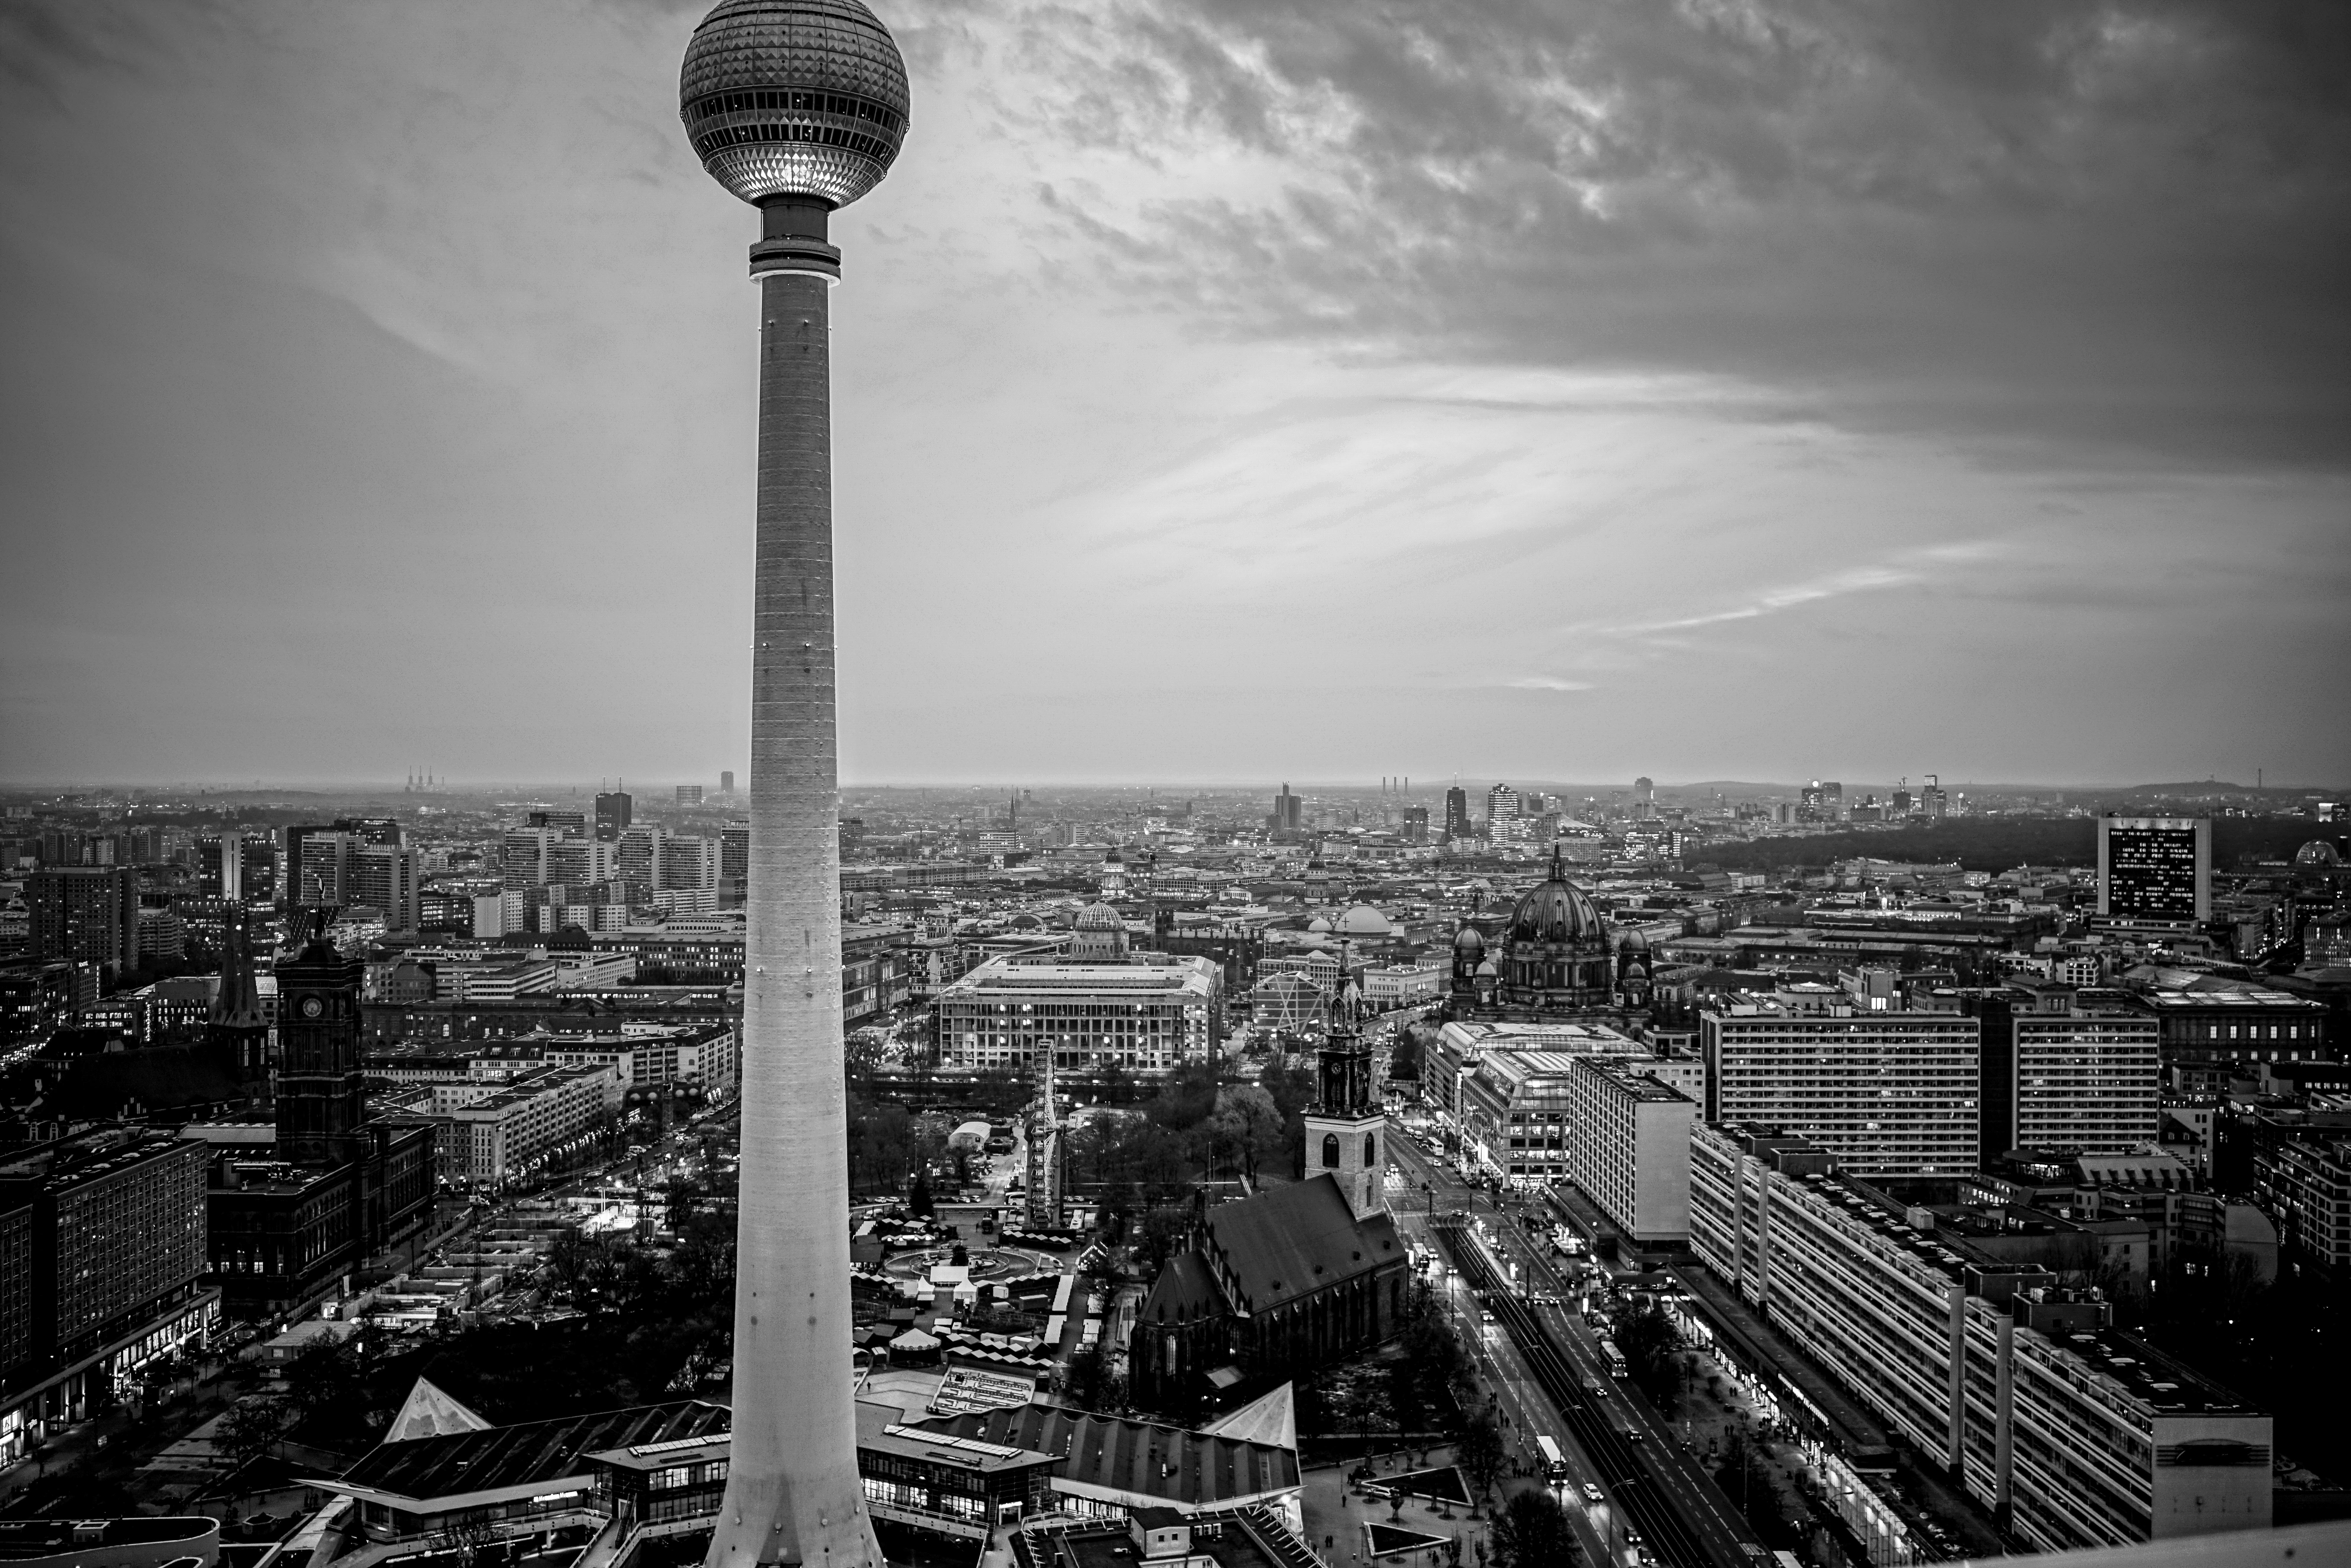
horizon, black and white, white, skyline, photography, building, city, skyscraper, urban, wall, cityscape, downtown, europe, tower, castle, landmark, darkness, black, monochrome, tower block, art, mono, 35mm, stadt, europa, germany, deutschland, berlin, bauen, kunst, berliner, sony, zeiss, distagon, alpha, schloss, brandenburg, monochrom, supershot, metropolis, 7rii, metropole, urban area, monochrome photography, atmospheric phenomenon, human settlement